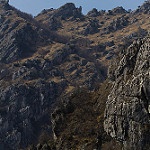
Label: mountain